Stare Miasto, Poznań

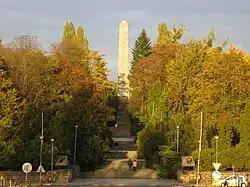
Monument overlooking the military cemeteries in the "Cytadela"

The southern part of Stare Miasto district is occupied by Poznań's city centre – the Old Town itself (centred on "Stary Rynek", the Old Market Square, with the Old Town Hall or "Ratusz"), the main street Święty Marcin (St. Martin), the old district of Chwaliszewo next to the river, the oldest buildings of Adam Mickiewicz University, and numerous other historic and modern buildings. North of the centre is the "Cytadela" (citadel), formerly a fortified area, now an extensive park containing a military museum and a number of cultural exhibits, and with military cemeteries (including Commonwealth and Soviet cemeteries) on its southern edge.